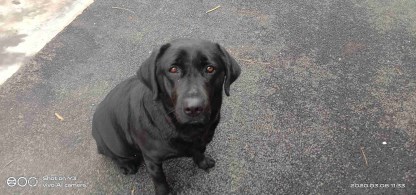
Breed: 3580-n000122-Labrador_retriever